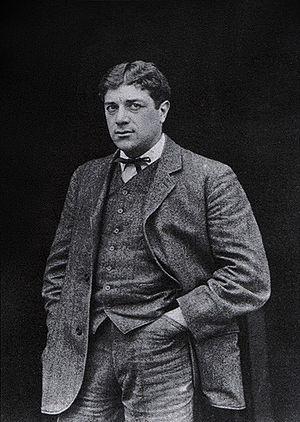
Oiseaux est un recueil de poèmes de Saint-John Perse dont la première publication – avec des lithographies de Georges Braque – sous le titre initial de L'Ordre des oiseaux est faite en juin 1962 aux éditions Au vent d'Arles, puis sous son titre définitif à La Nouvelle Revue française en décembre 1962 et enfin l'année suivante aux éditions Gallimard.
La rue Georges-Braque est une voie du 14ᵉ arrondissement de Paris, en France.
Georges Braque, né à Argenteuil le 13 mai 1882 et mort à Paris le 31 août 1963, est un peintre, sculpteur et graveur français.